Les Tambours du Bronx

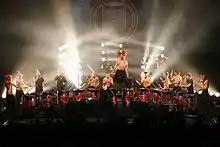
The band performing in 2005

Les Tambours du Bronx are a French industrial percussion band, formed in 1987.